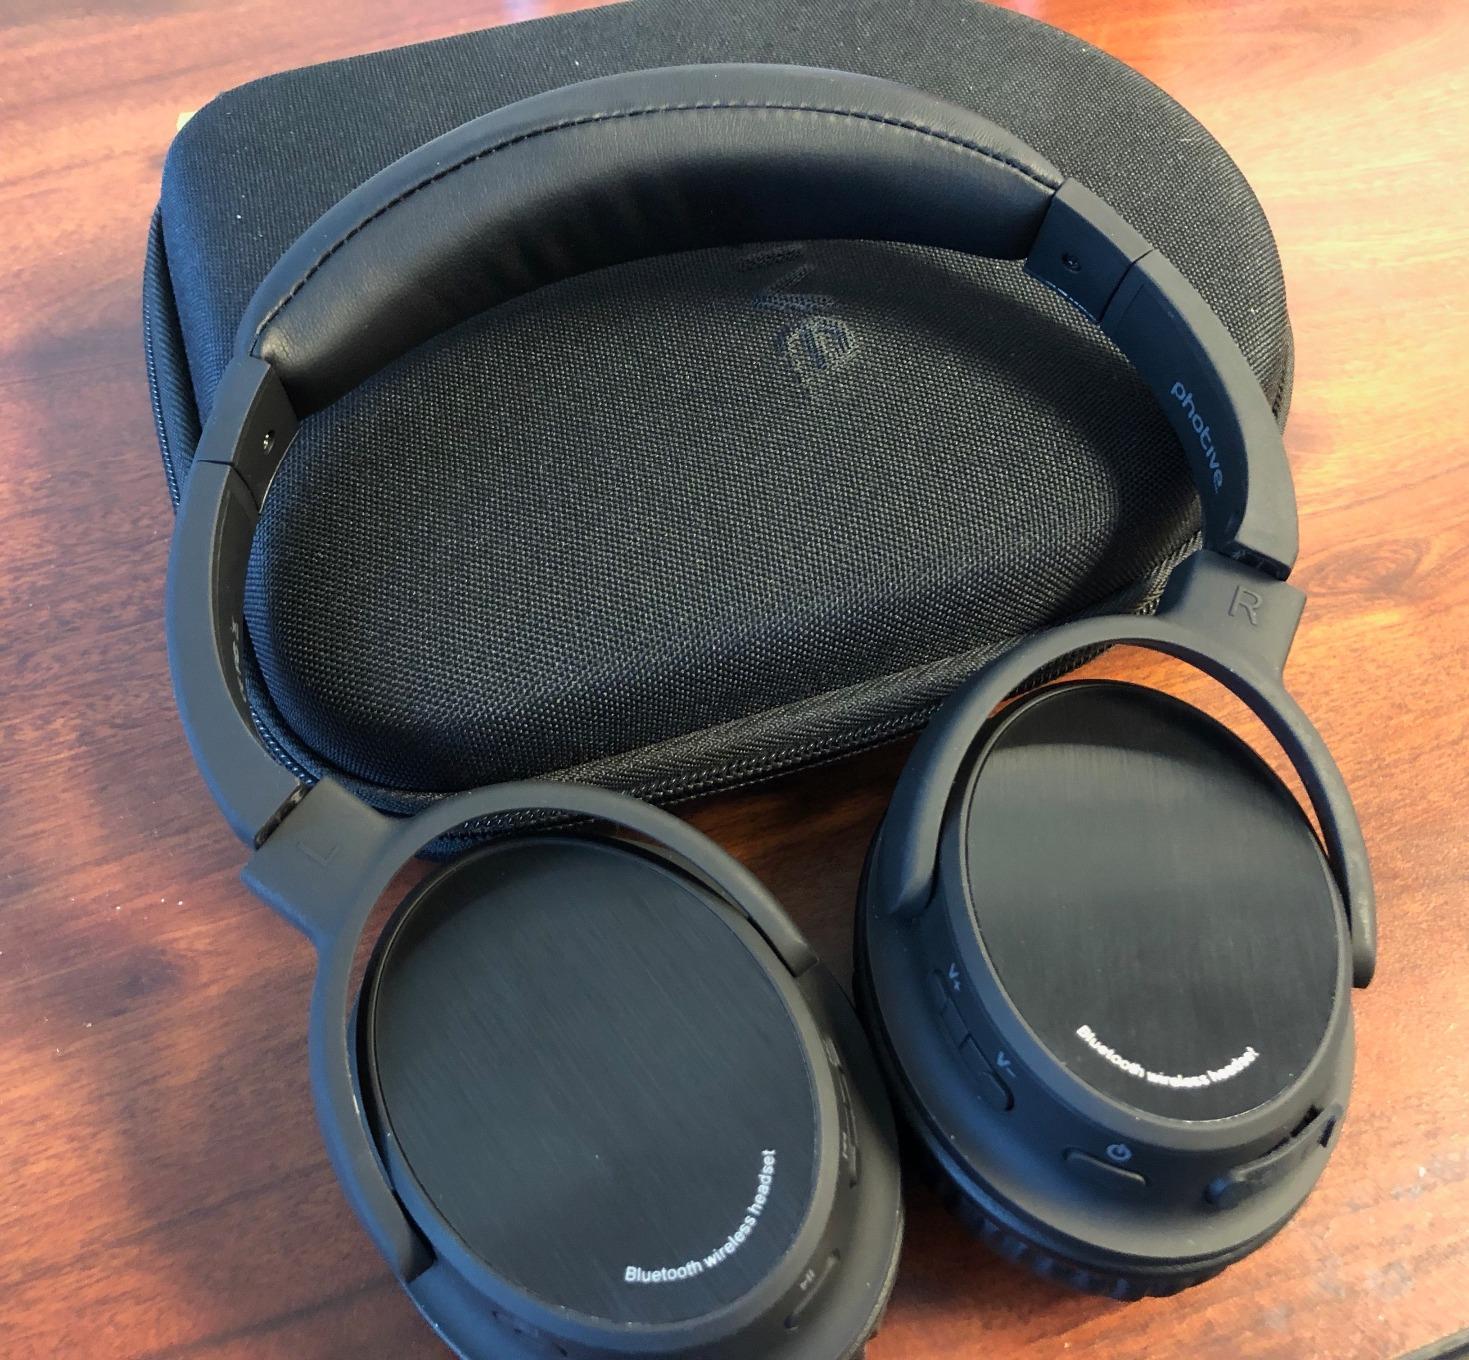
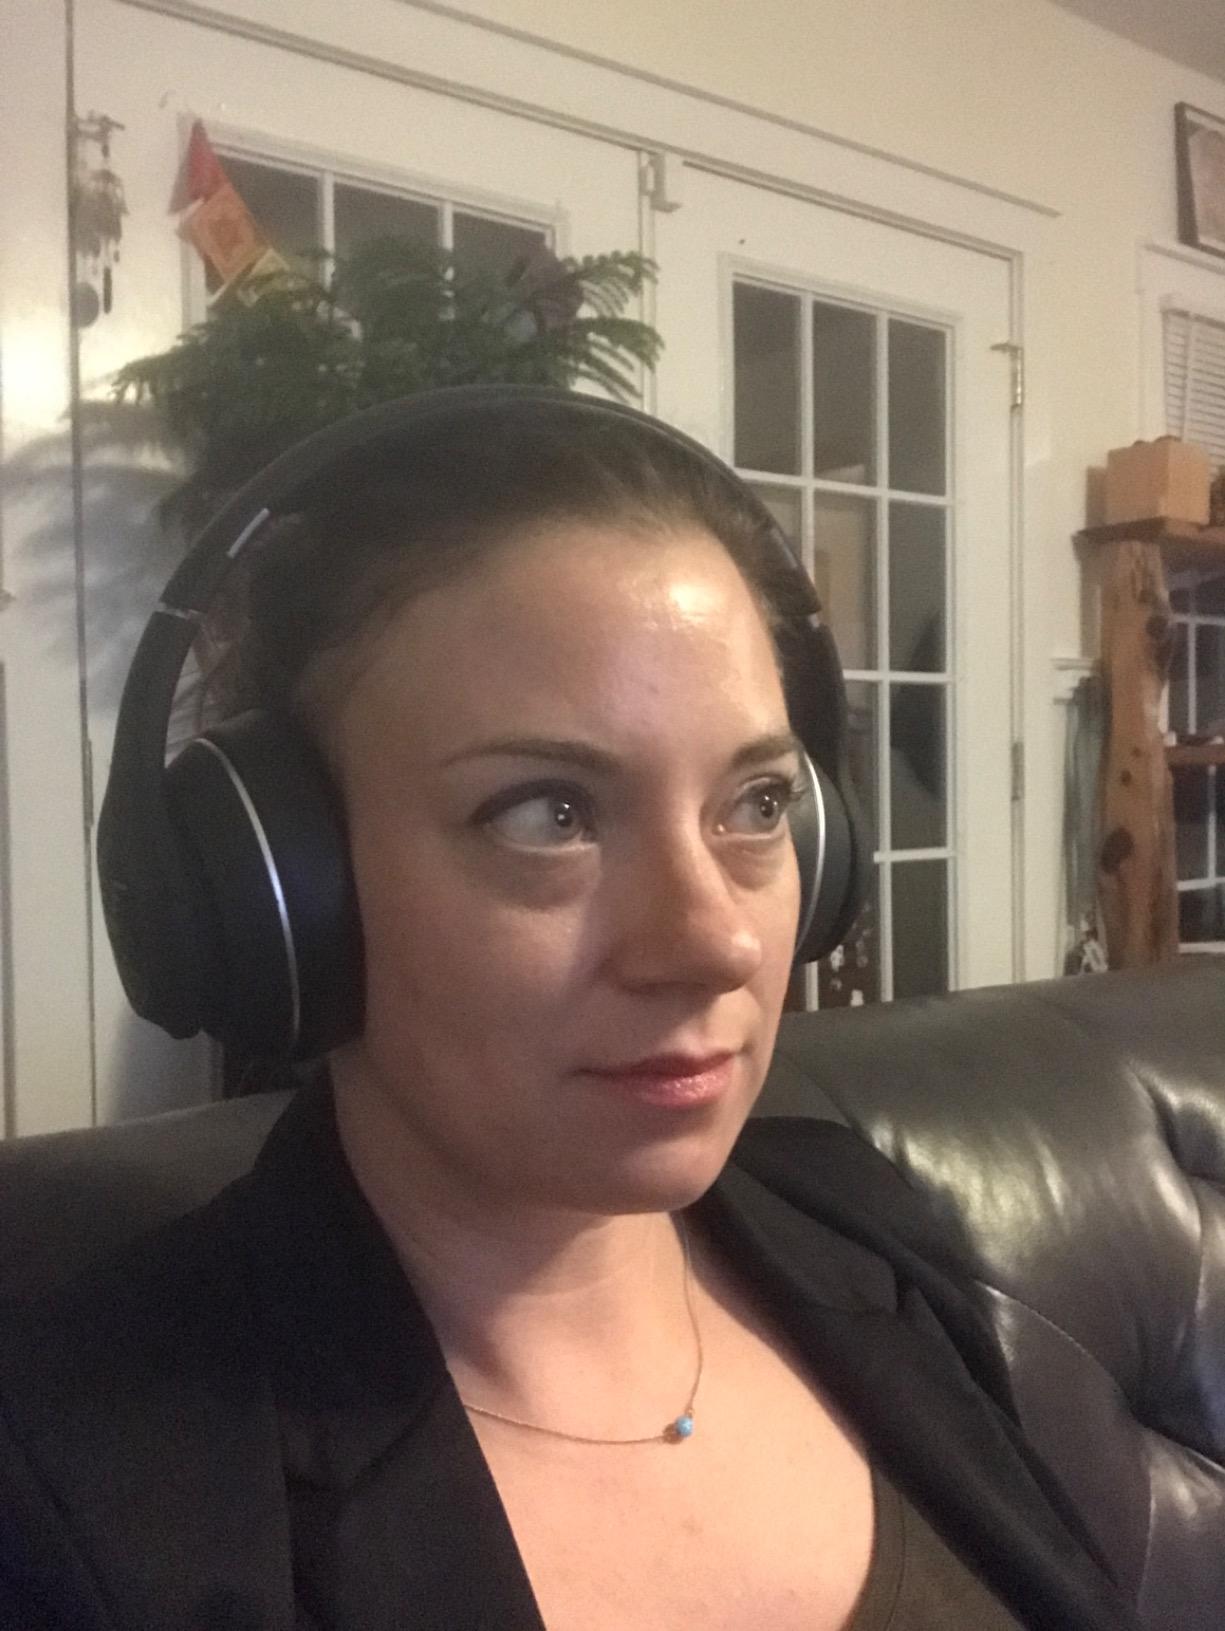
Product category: headphones
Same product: no